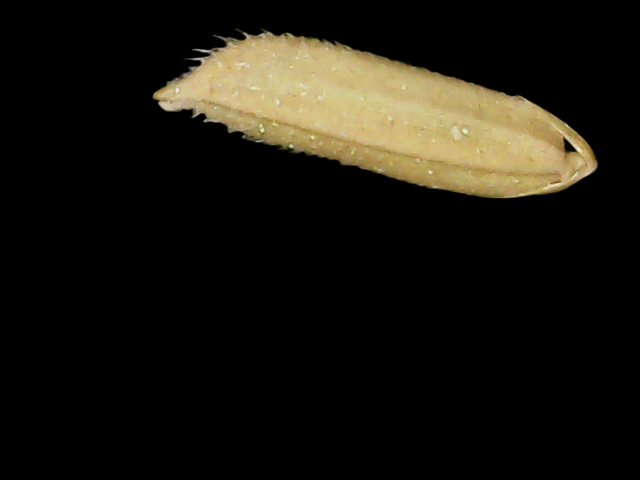
Rice variety: Binadhan19